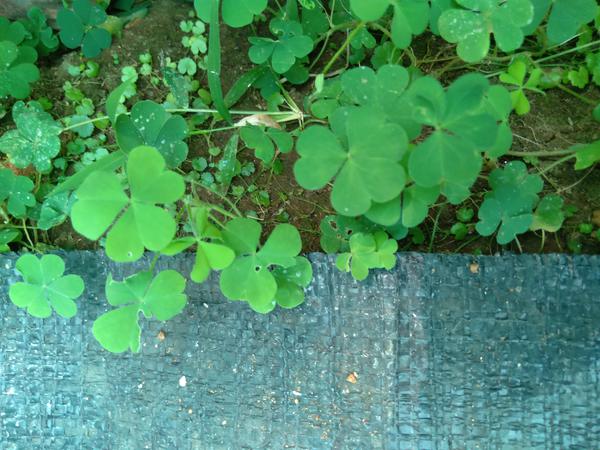
Plant: Wood_sorel